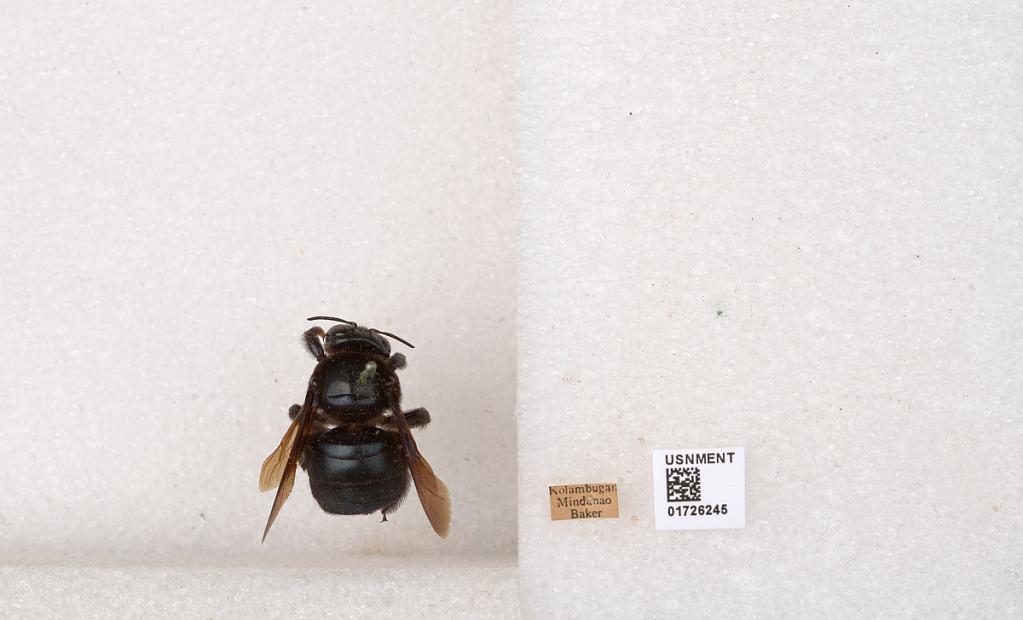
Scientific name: Xylocopa (Zonohirsuta) fuliginata Pérez
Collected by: Baker
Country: Philippines
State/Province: Northern Mindanao
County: Lanao del Norte
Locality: Kolambugan